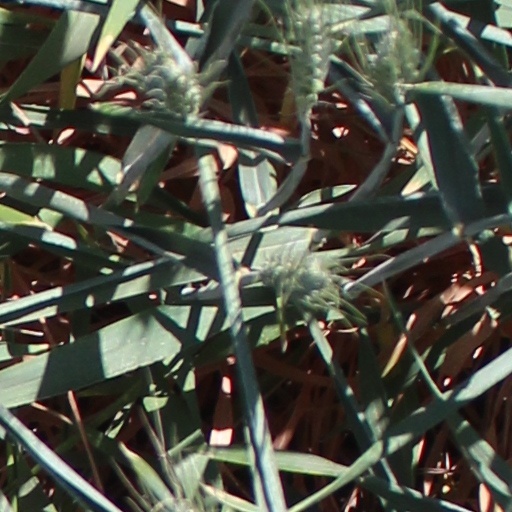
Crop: wheat